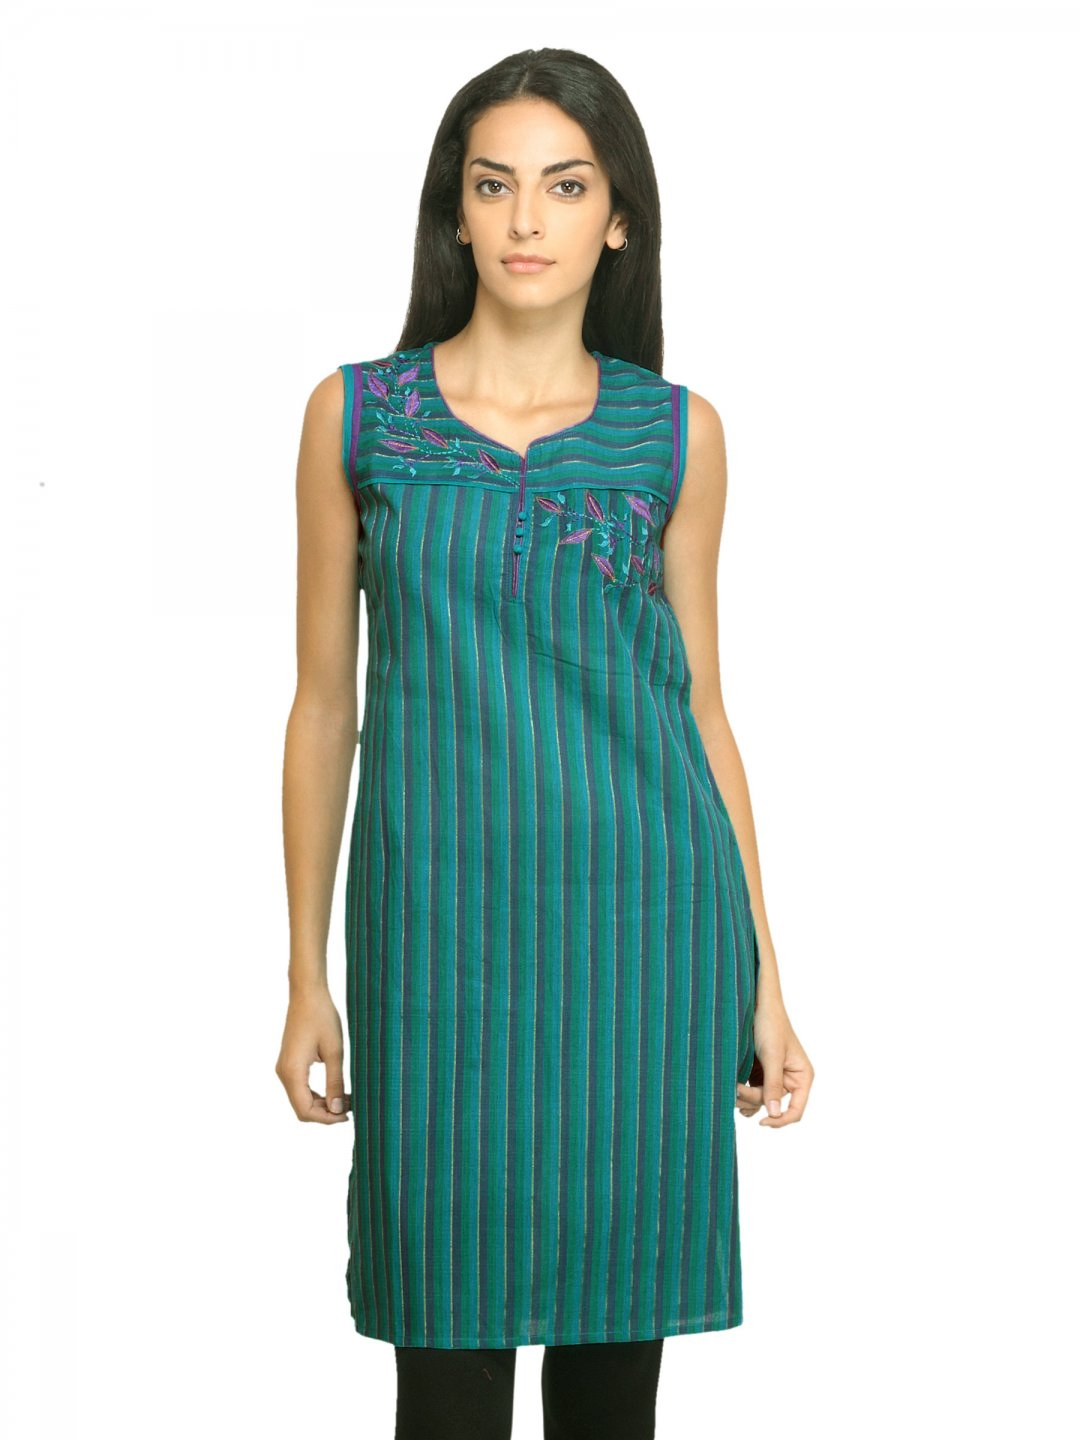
Mother Earth Women Striped Green Kurta
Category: Apparel / Topwear / Kurtas
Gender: Women
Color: Green
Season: Summer 2012
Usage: Ethnic